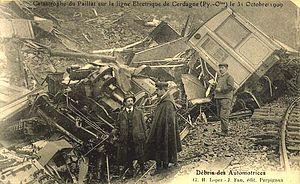
Albert Victor Hippolyte Léon Gisclard est un polytechnicien français concepteur d'un système de pont suspendu.